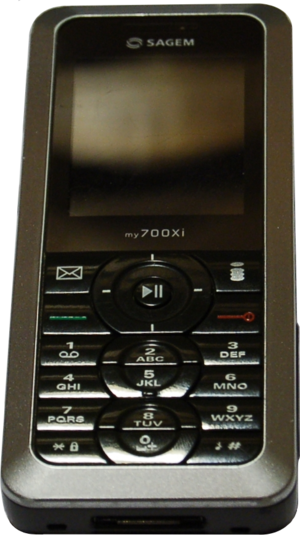
My700x - Téléphone portable Sagem
L'alerte est le moyen qui permet l'intervention des secours publics. Il est nécessaire de passer une alerte lorsqu'un danger menace une personne, et notamment lorsqu'une personne est victime d'un accident ou d'un malaise.
La « révolution numérique » désigne le bouleversement profond des sociétés provoqué par l'essor des techniques numériques telles que l'informatique et le développement du réseau Internet.
La téléphonie mobile, ou téléphonie cellulaire est un moyen de télécommunication, plus précisément de radiocommunication, par téléphone mobile. Ce moyen de communication s'est largement répandu à la fin des années 1990. La technologie associée bénéficie des améliorations des composants électroniques, notamment leur miniaturisation, ce qui permet aux téléphones d'acquérir des fonctions jusqu'alors réservées aux ordinateurs.
Un téléphone mobile, ou téléphone portable, ou téléphone cellulaire est un appareil électronique de télécommunication, normalement portatif, offrant une fonction de téléphonie mobile et pouvant être utilisé sur de grandes distances sous réserve d'une couverture réseau.